National Archives of Ireland

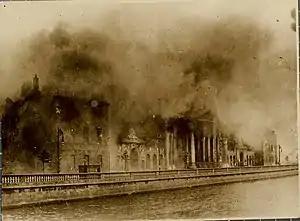
June 30 - Destruction of the PRO at the Four Courts, 1922, during the Battle of Dublin.

The Public Record Office was originally located in the Four Courts complex. In 1922, during the Battle of Dublin in the Irish Civil War, the Four Courts complex was seized and occupied by Anti-Treaty forces. Before commanding officer Ernie O'Malley surrendered at 3:30 p.m. on 30 June, a large explosion ripped through the Public Records Office. O'Malley wrote of the explosion later in his book "The Singing Flame": "A thick black cloud floated up about the buildings and drifted away slowly. Fluttering up and down against the black mass were leaves of white paper; they looked like hovering white birds." The cause of the explosion was argued over until a study of the battle showed that Anti-Treaty forces had decided to use the Public Records Office as their munition block. As the battle progressed, the Free State army began shelling the Four Courts, which caused multiple fires to erupt over the complex. It was one of these fires that reached the munition stored by the Anti-Treaty forces and caused the explosion that destroyed numerous records that dated from the 13th to 19th centuries. The Public Record Office took years to rebuild, and it was not until 1928 that they were finally able to reopen.